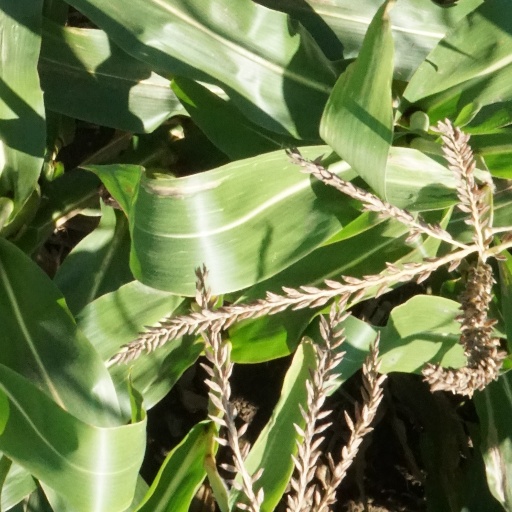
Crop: maize; corn